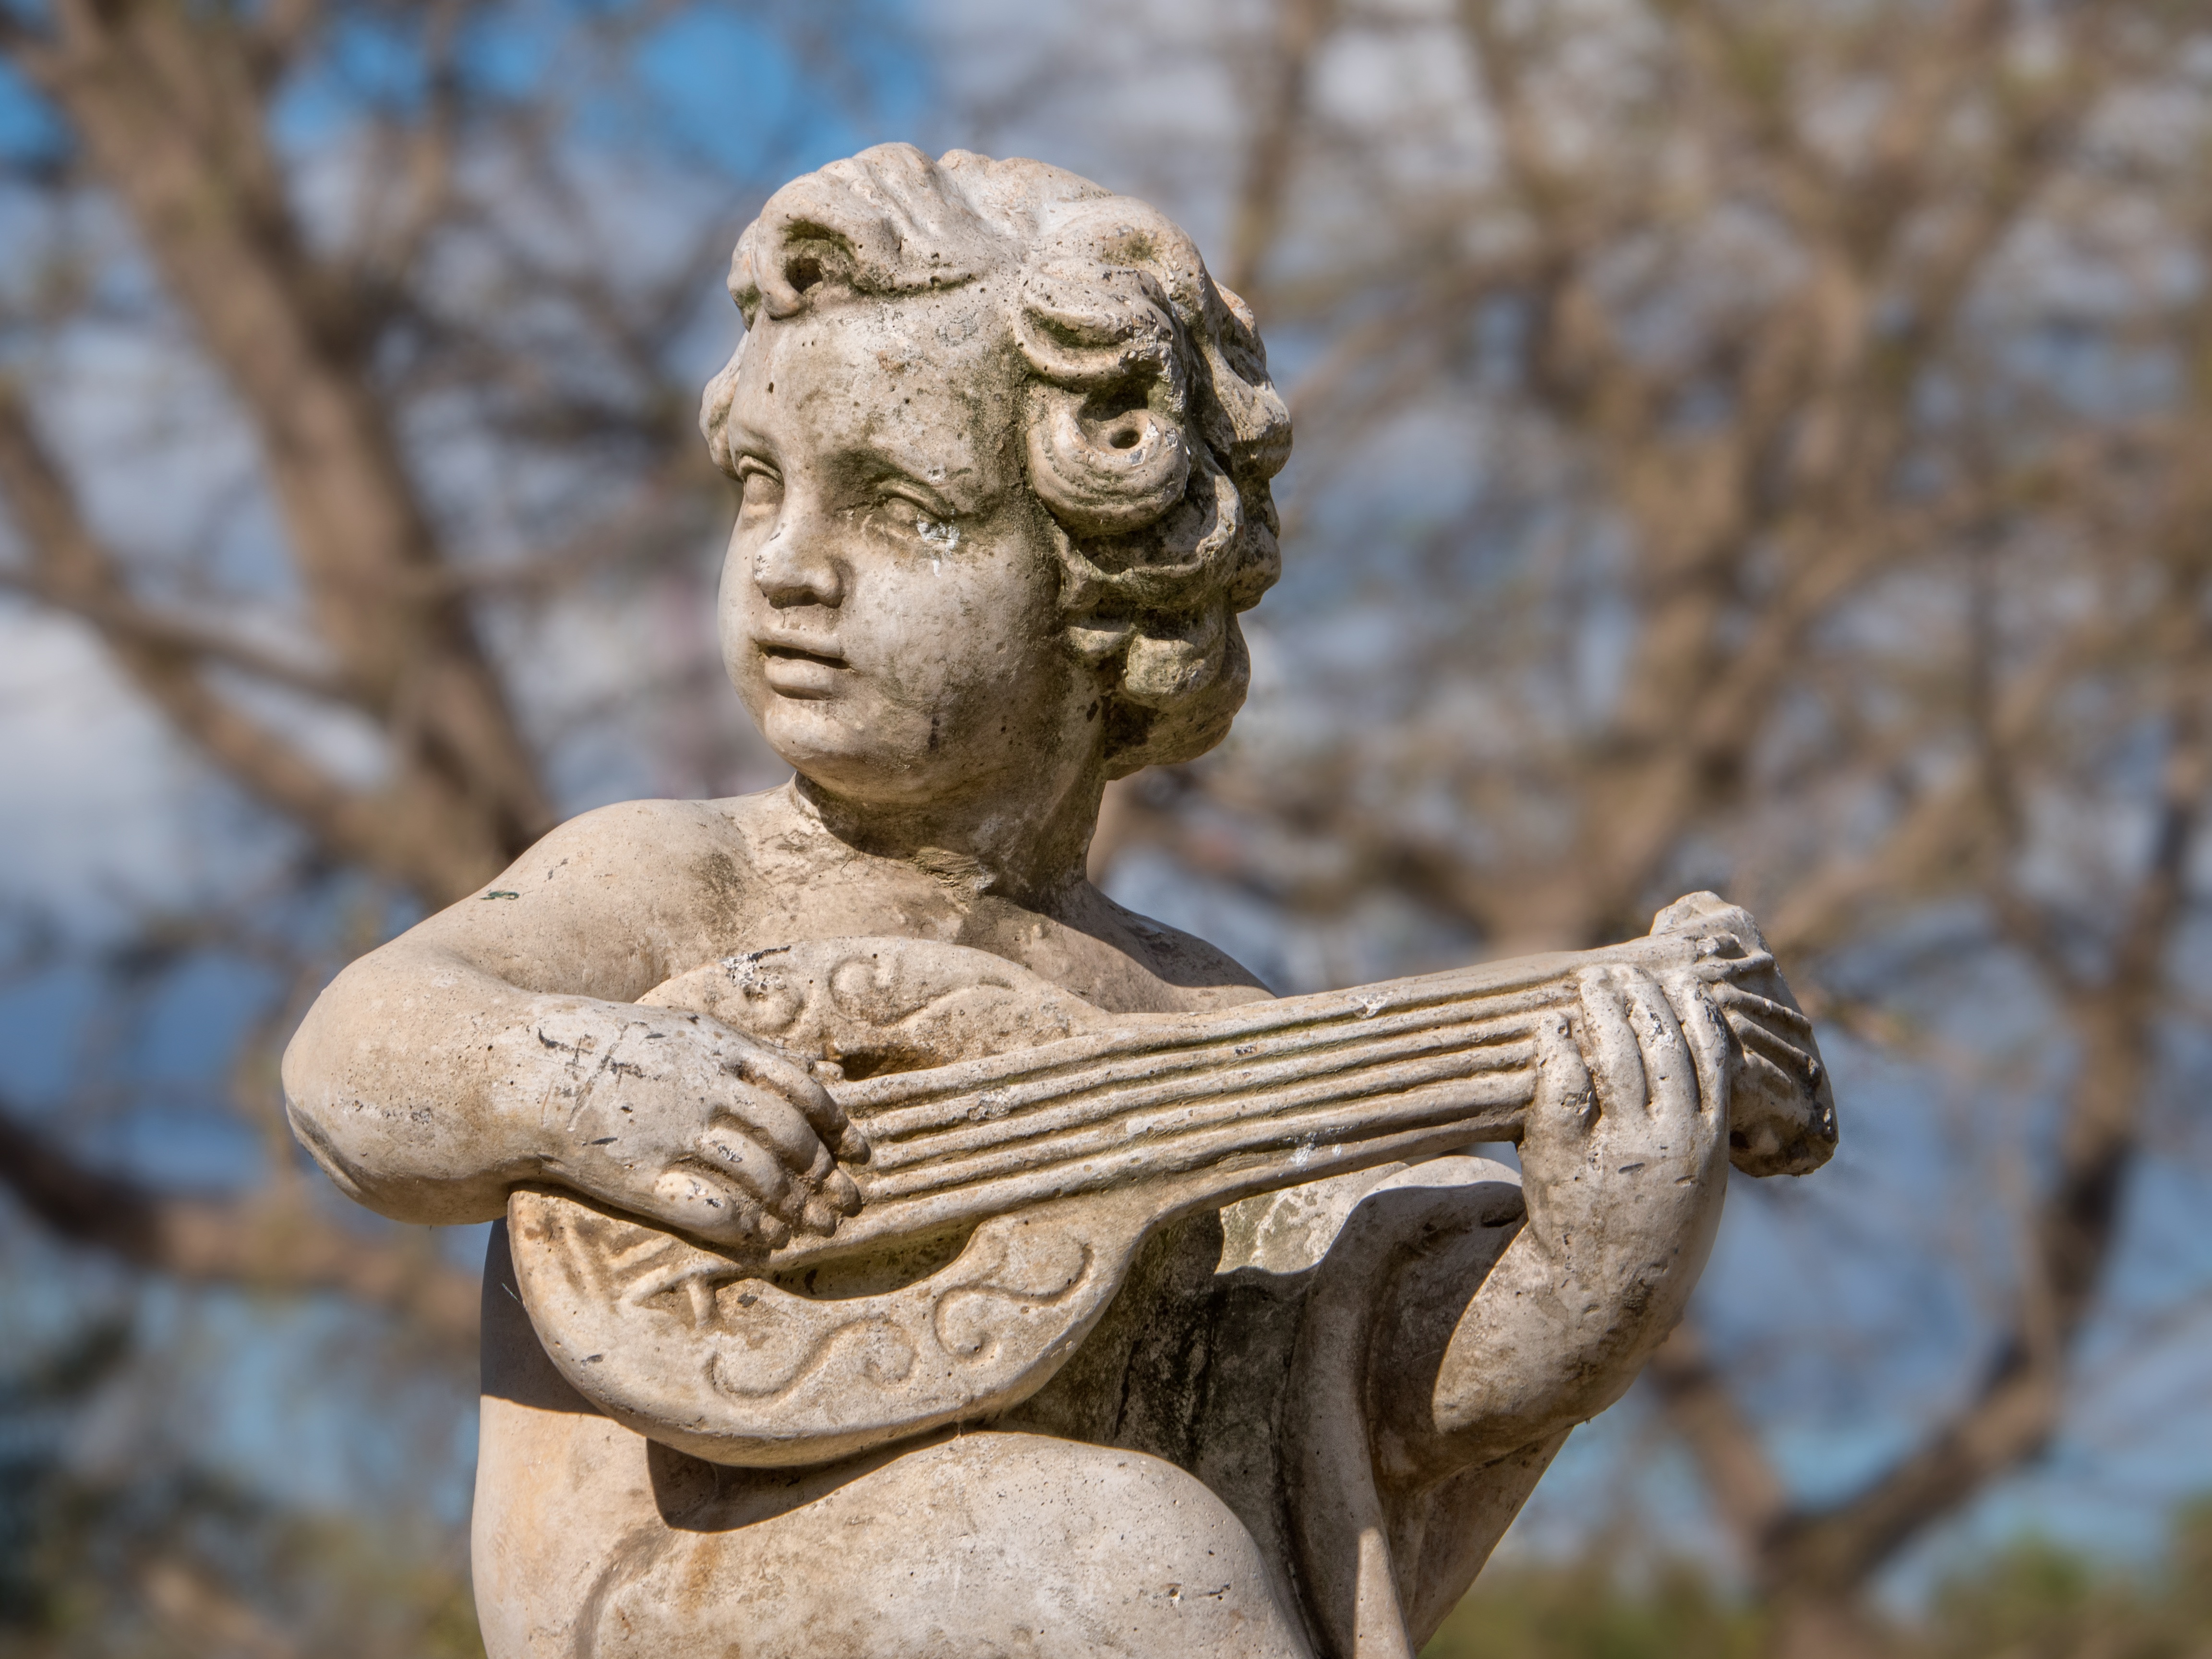
bokeh, white, antique, boy, old, stone, monument, statue, park, child, dirty, grunge, playing, weathered, trees, face, sculpture, grey, art, design, temple, head, carving, gritty, mythology, aged, lute, stone carving, ancient history